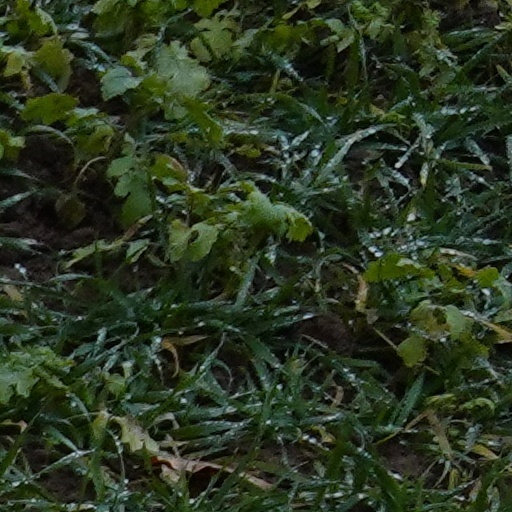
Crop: wheat